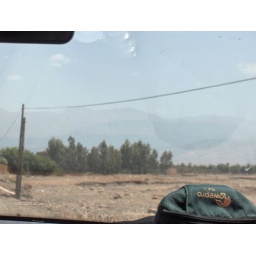
jeremys photography bag in the car